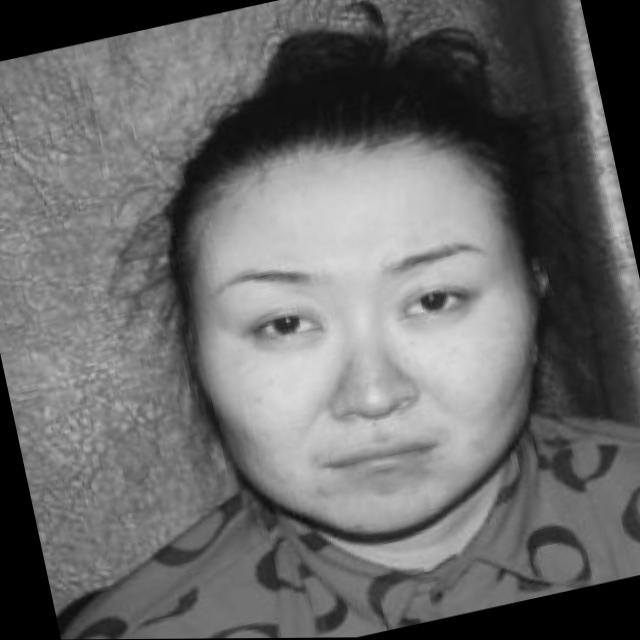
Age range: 21-44